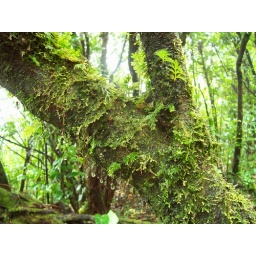
It rarely rains in the cloud forest at the top of the mountain/volcano. But the plants were dripping wet.